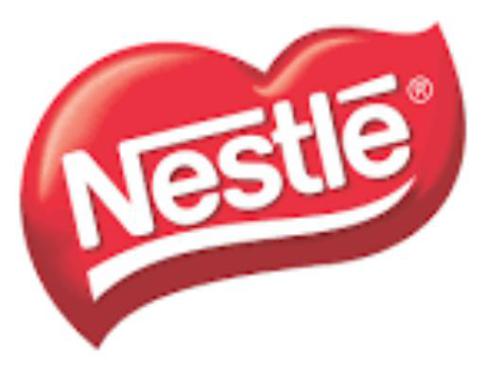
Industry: Food